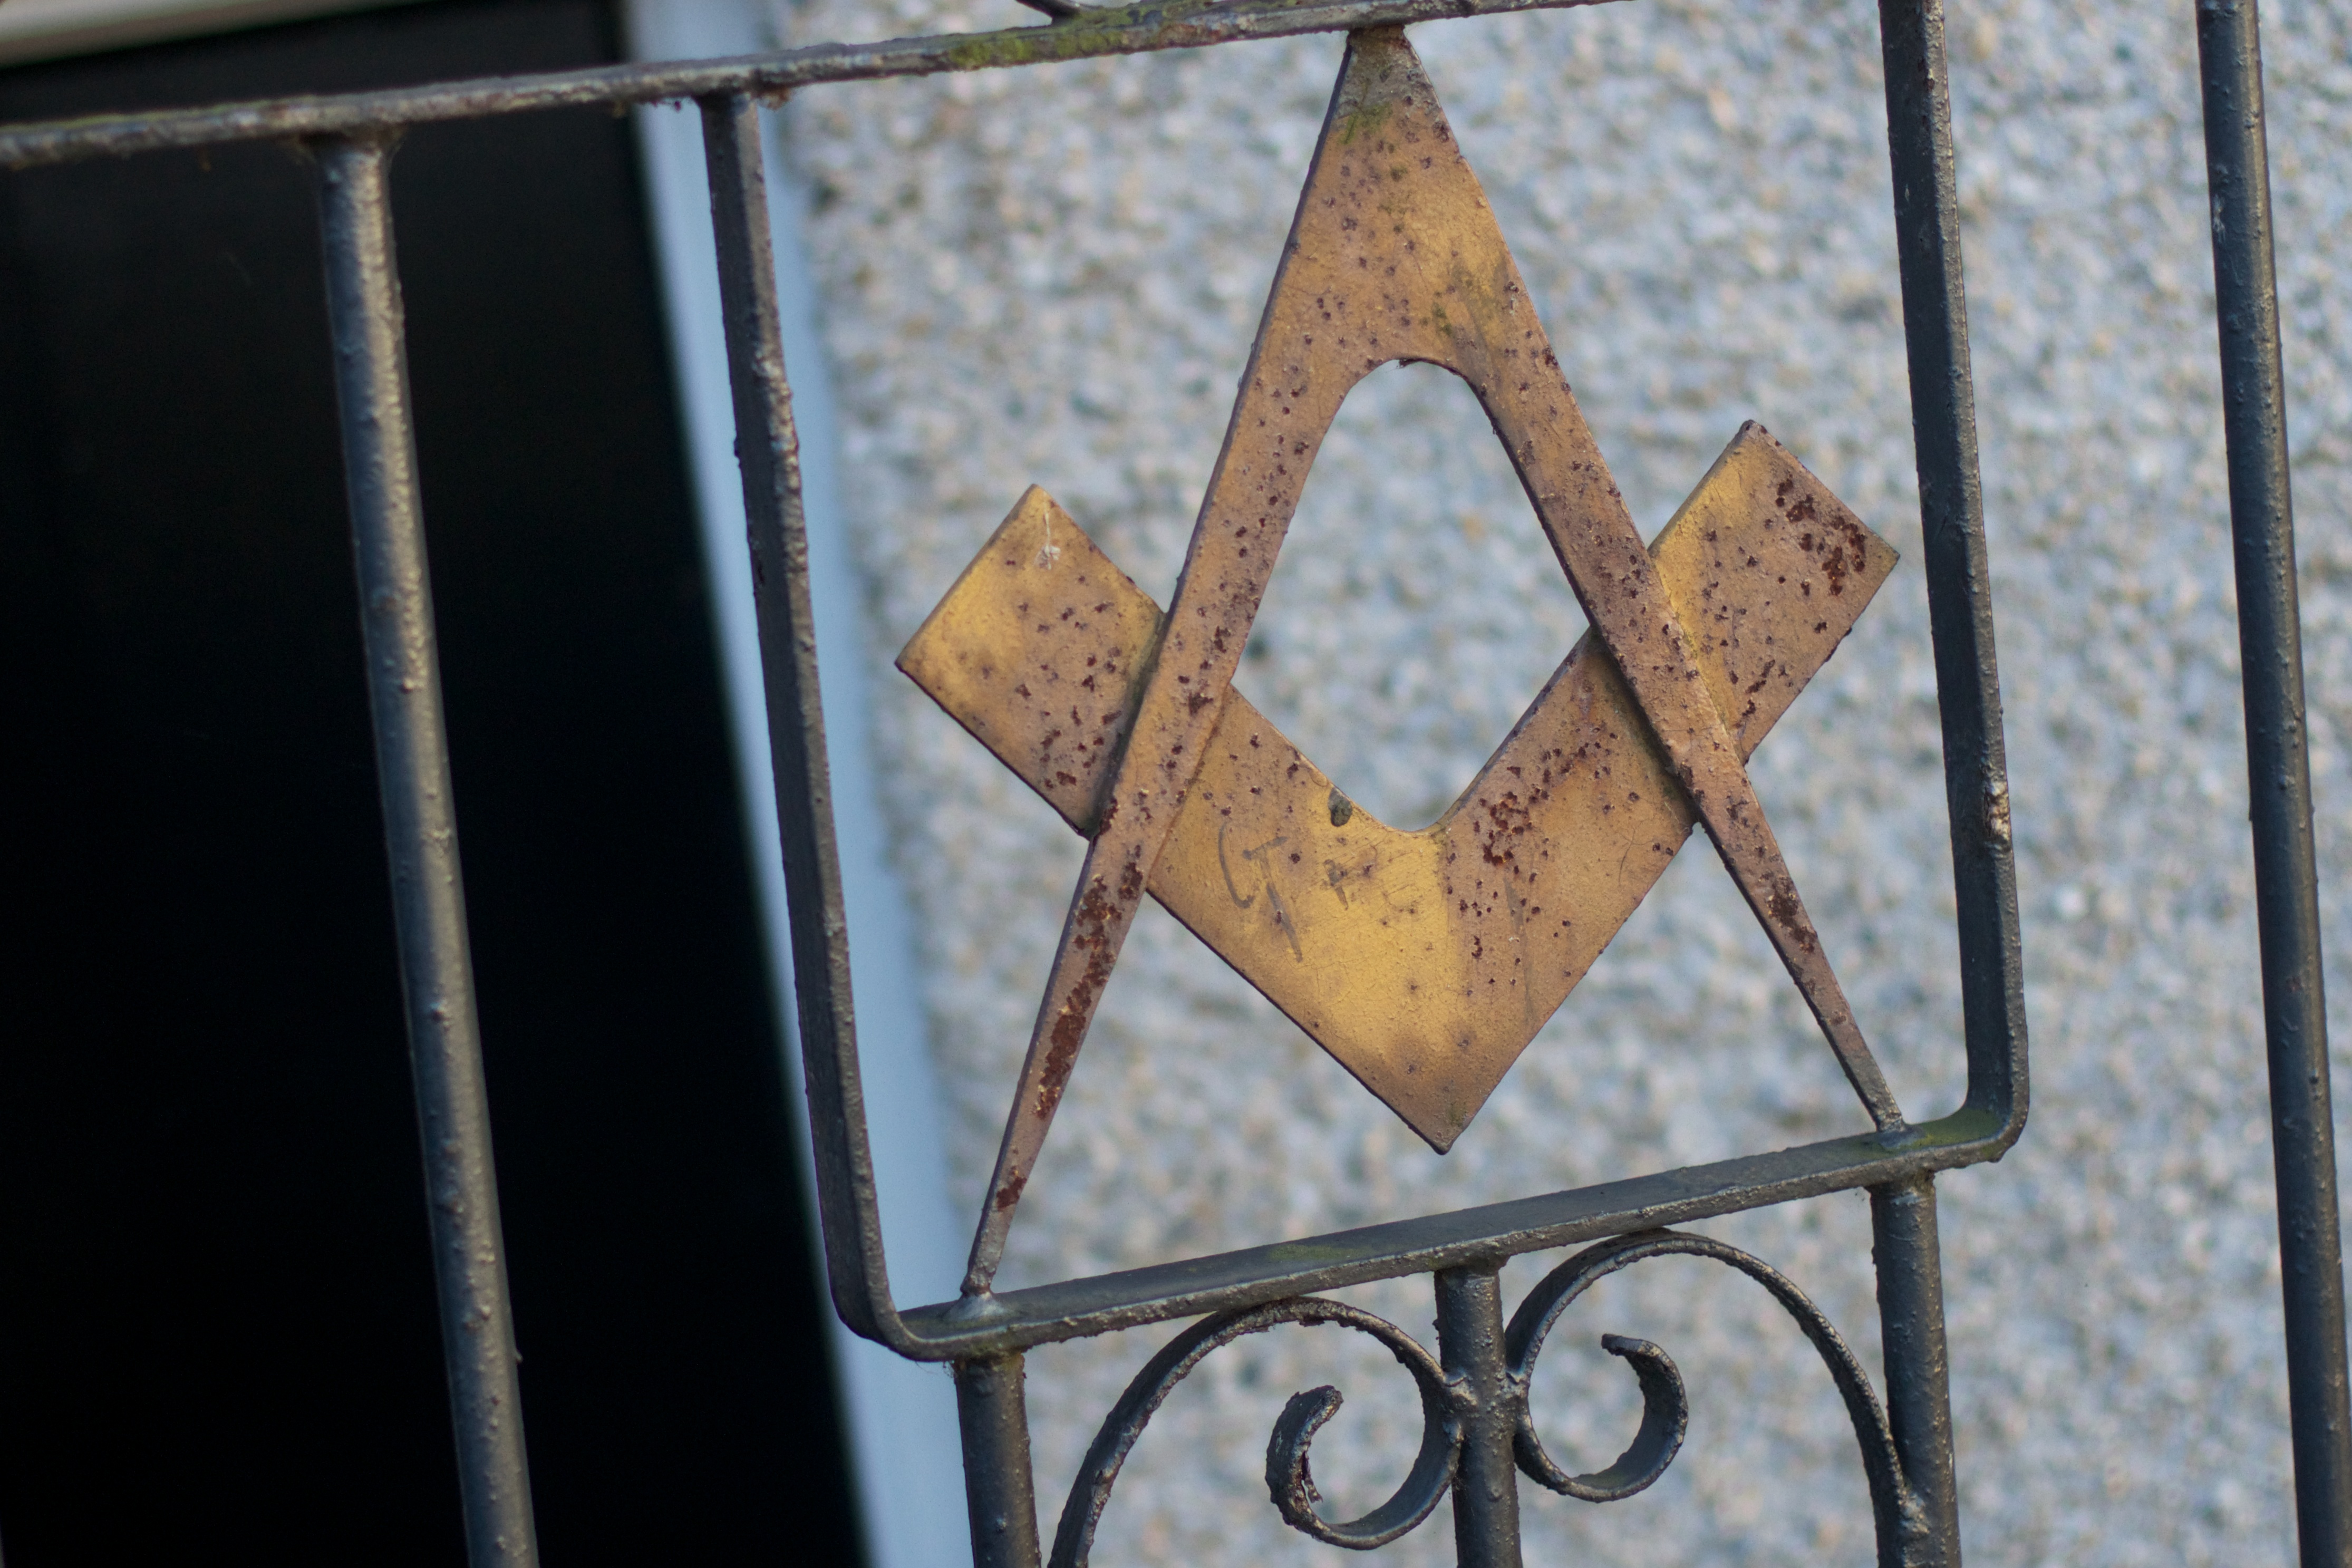
wood, window, glass, number, metal, lighting, material, cool image, iron, shape